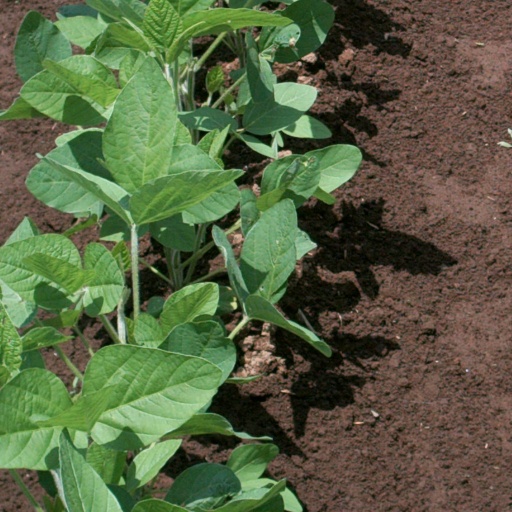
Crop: soybean